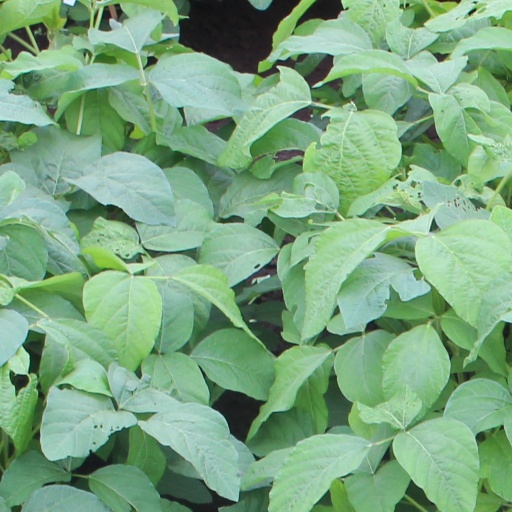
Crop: soybean